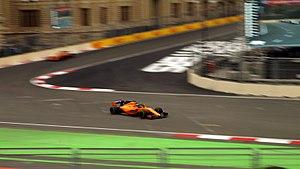
Le Grand Prix automobile d'Azerbaïdjan 2018 disputé le 29 avril 2018 sur le circuit urbain de Bakou, est la 980ᵉ épreuve du championnat du monde de Formule 1 courue depuis 1950. Il s'agit de la 2ᵉ édition du Grand Prix d'Azerbaïdjan comptant pour le championnat du monde de Formule 1 et la quatrième manche du championnat 2018.